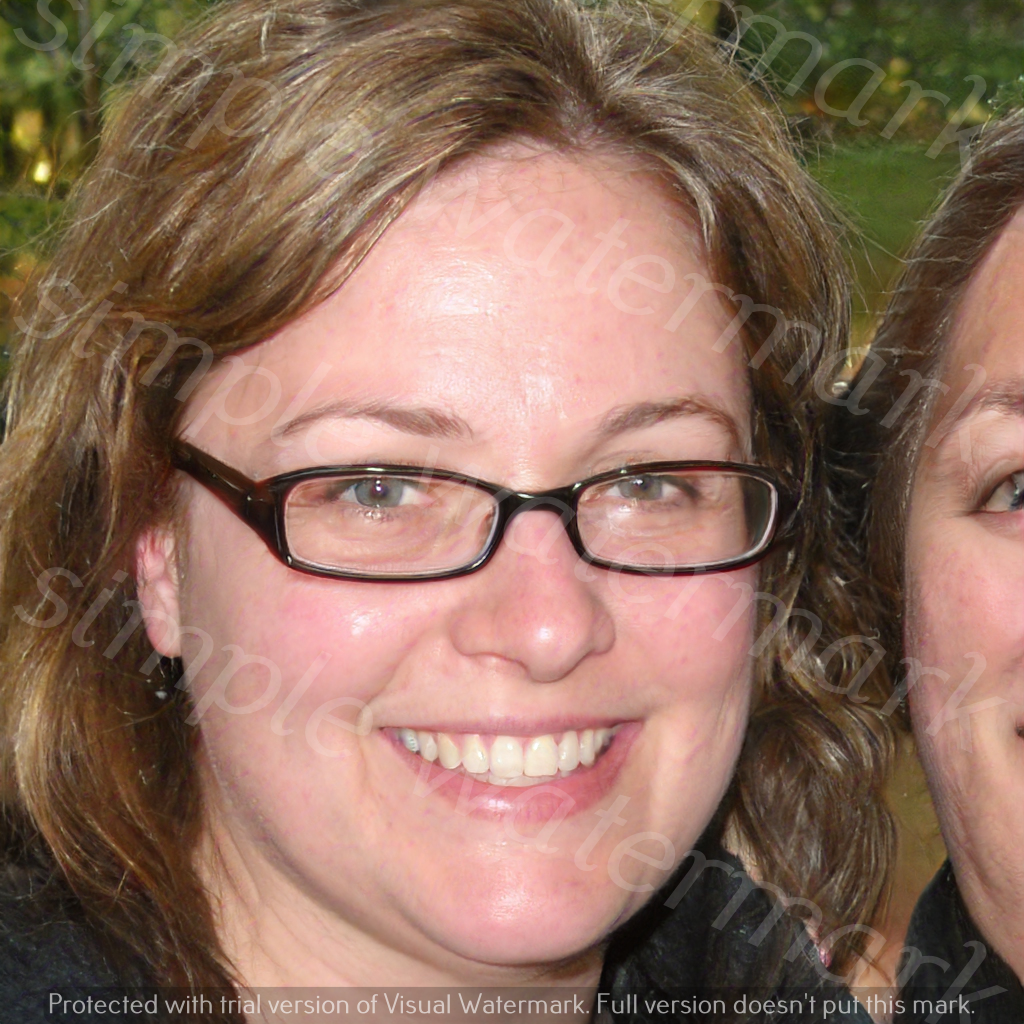
Label: Watermark